Subah of Lahore

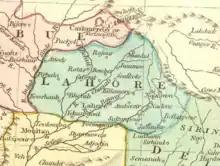
Lahore Subah depicted in map of Mughal India by Robert Wilkinson (1805)

The subah of Lahore was bordered on the south by the Multan Subah and Delhi Subah, to the north by Kashmir Subah, to the west by the Kabul Subah, and to the north east by the semi-autonomous hill states.